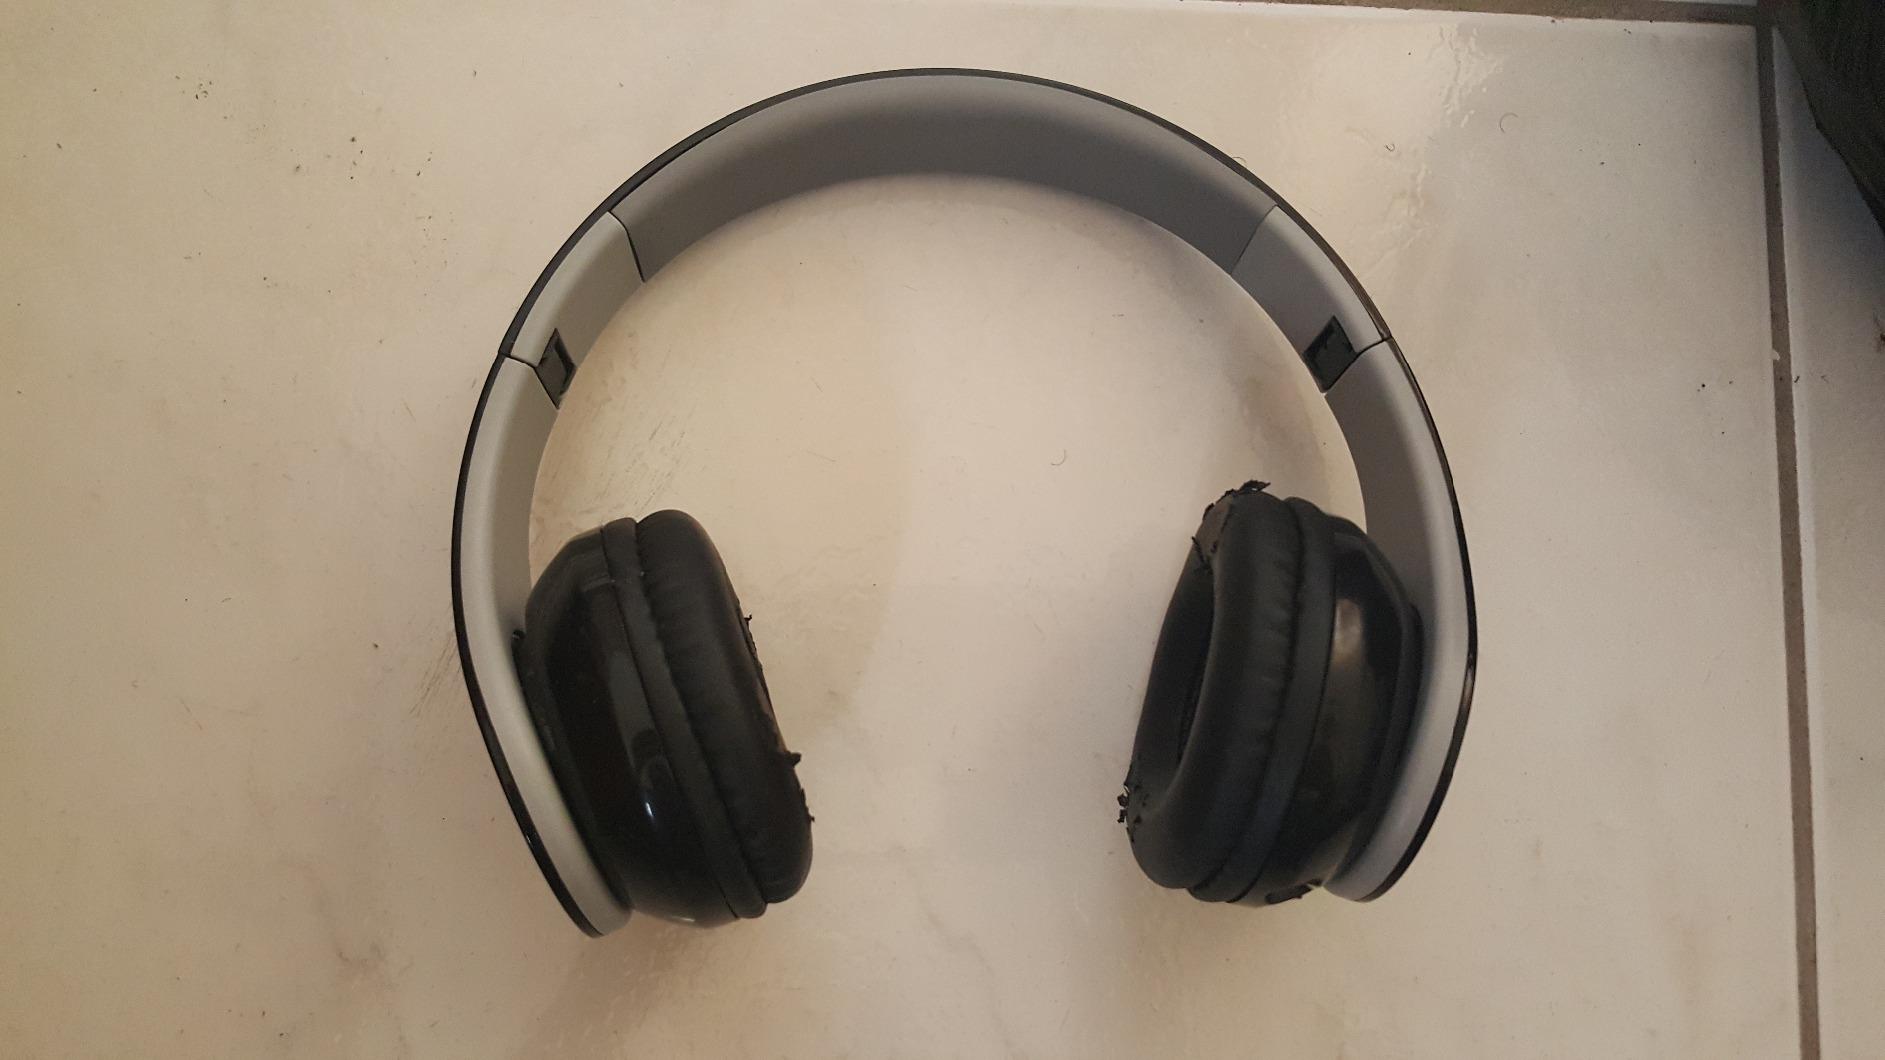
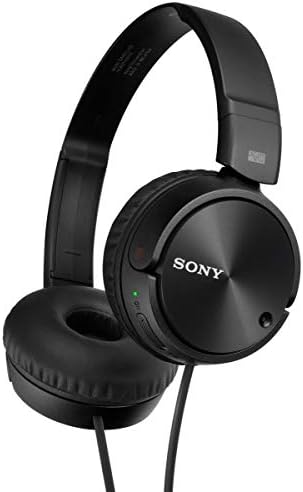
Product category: headphones
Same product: no